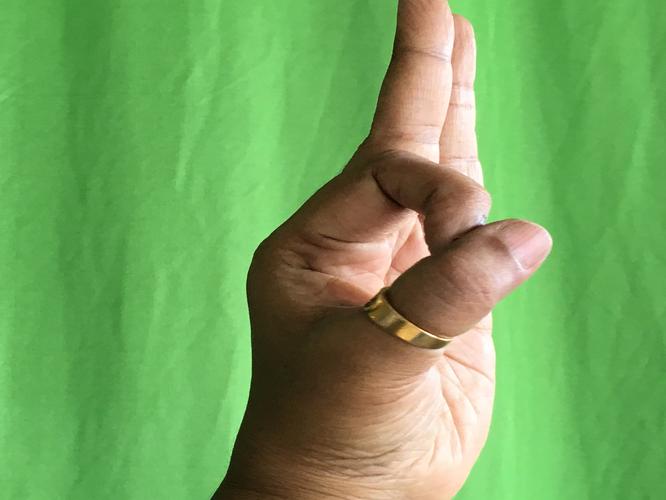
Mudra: Aralam
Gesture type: single_hand